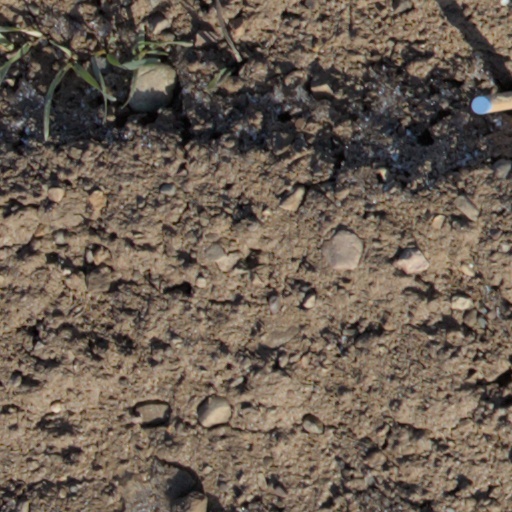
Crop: wheat